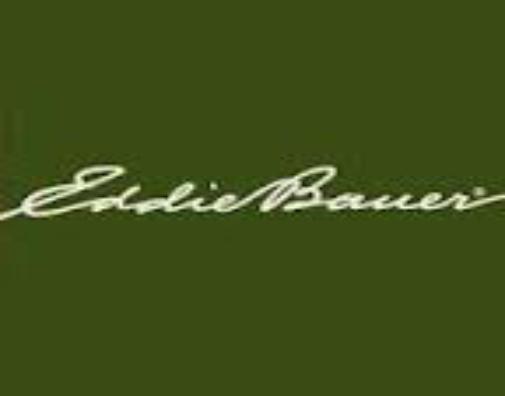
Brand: Eddie Bauer
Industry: Clothes